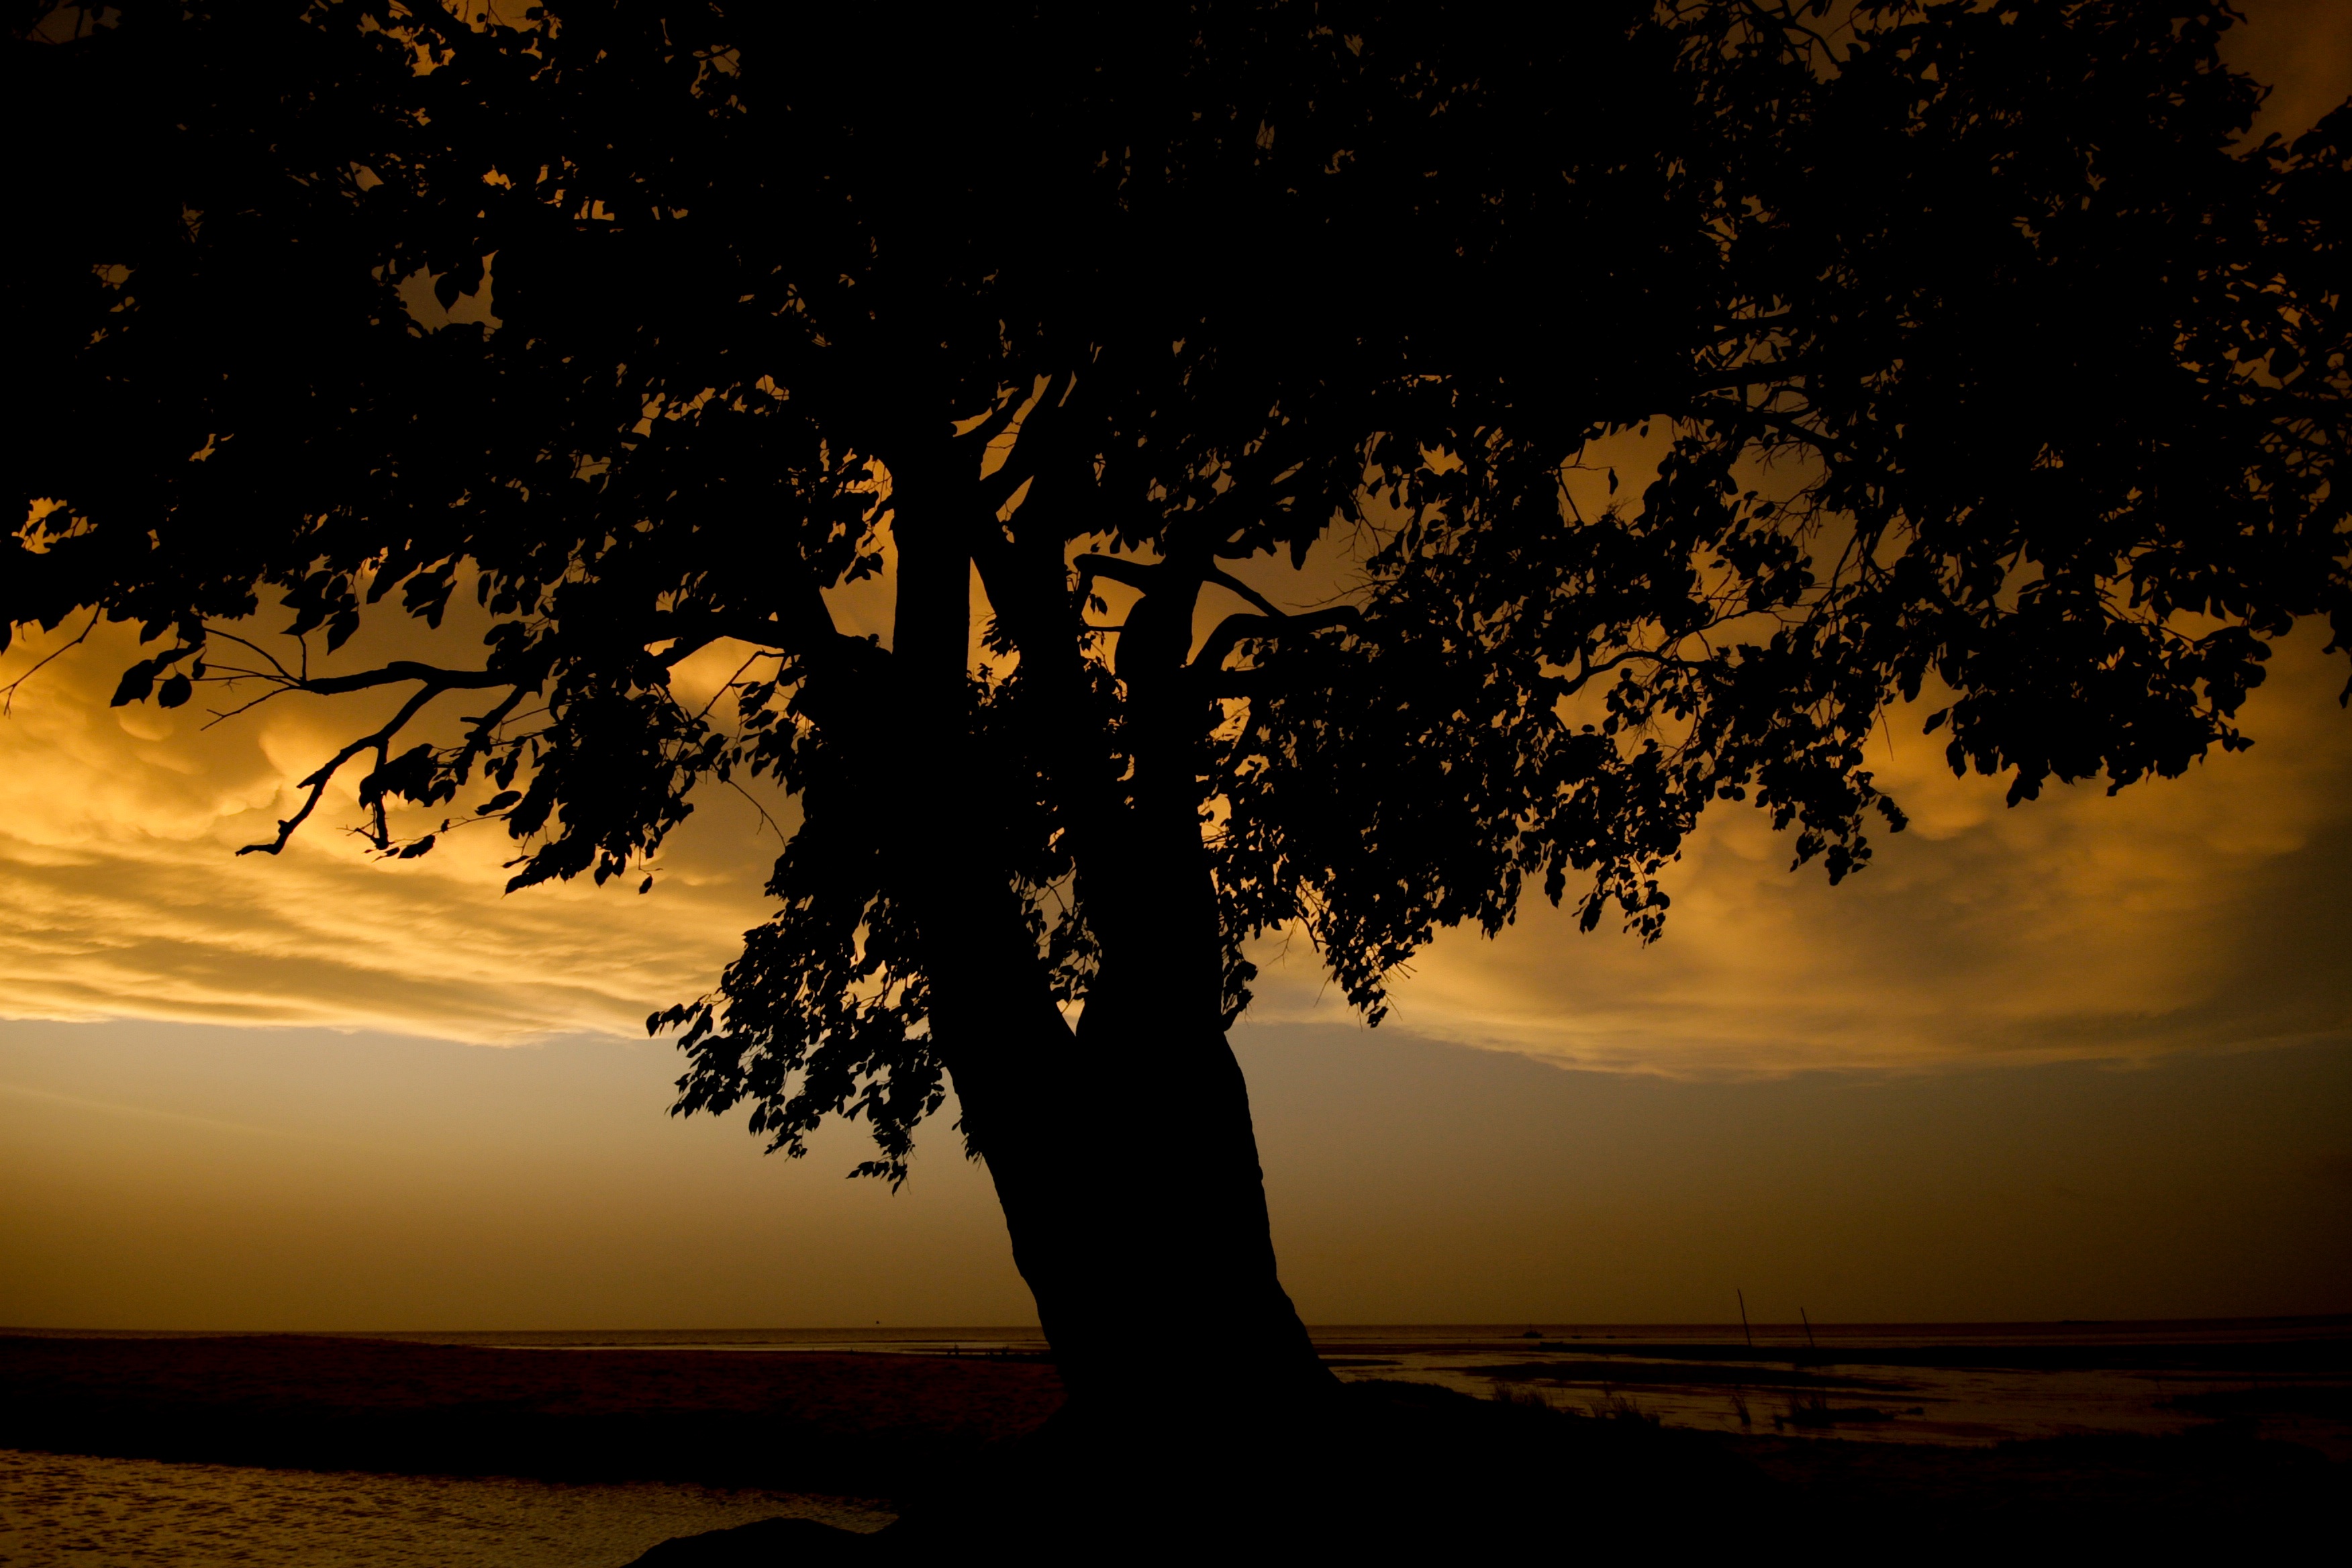
landscape, tree, branch, plant, wood, sun, sunrise, sunset, sunlight, morning, leaf, dawn, dusk, evening, reflection, woody plant